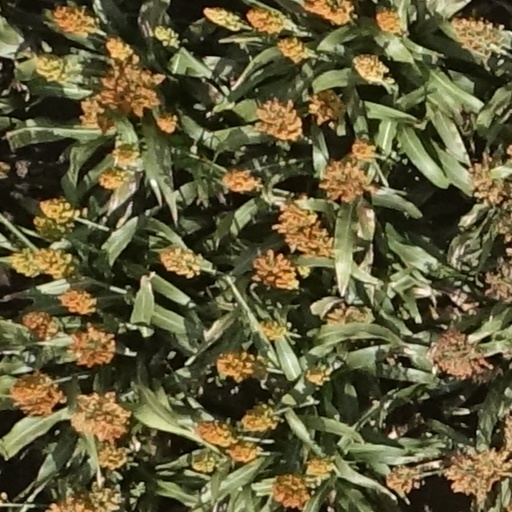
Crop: sorghum